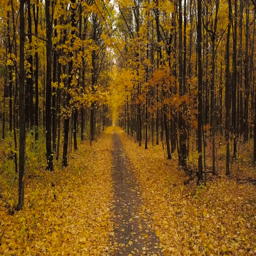
flight along a path in a scenic autumn forest